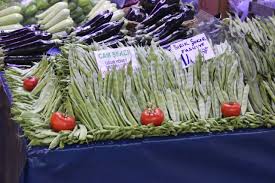
Yemek: taze_fasulye